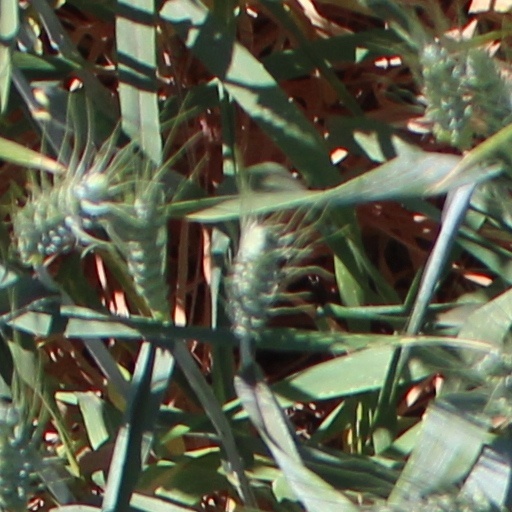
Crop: wheat